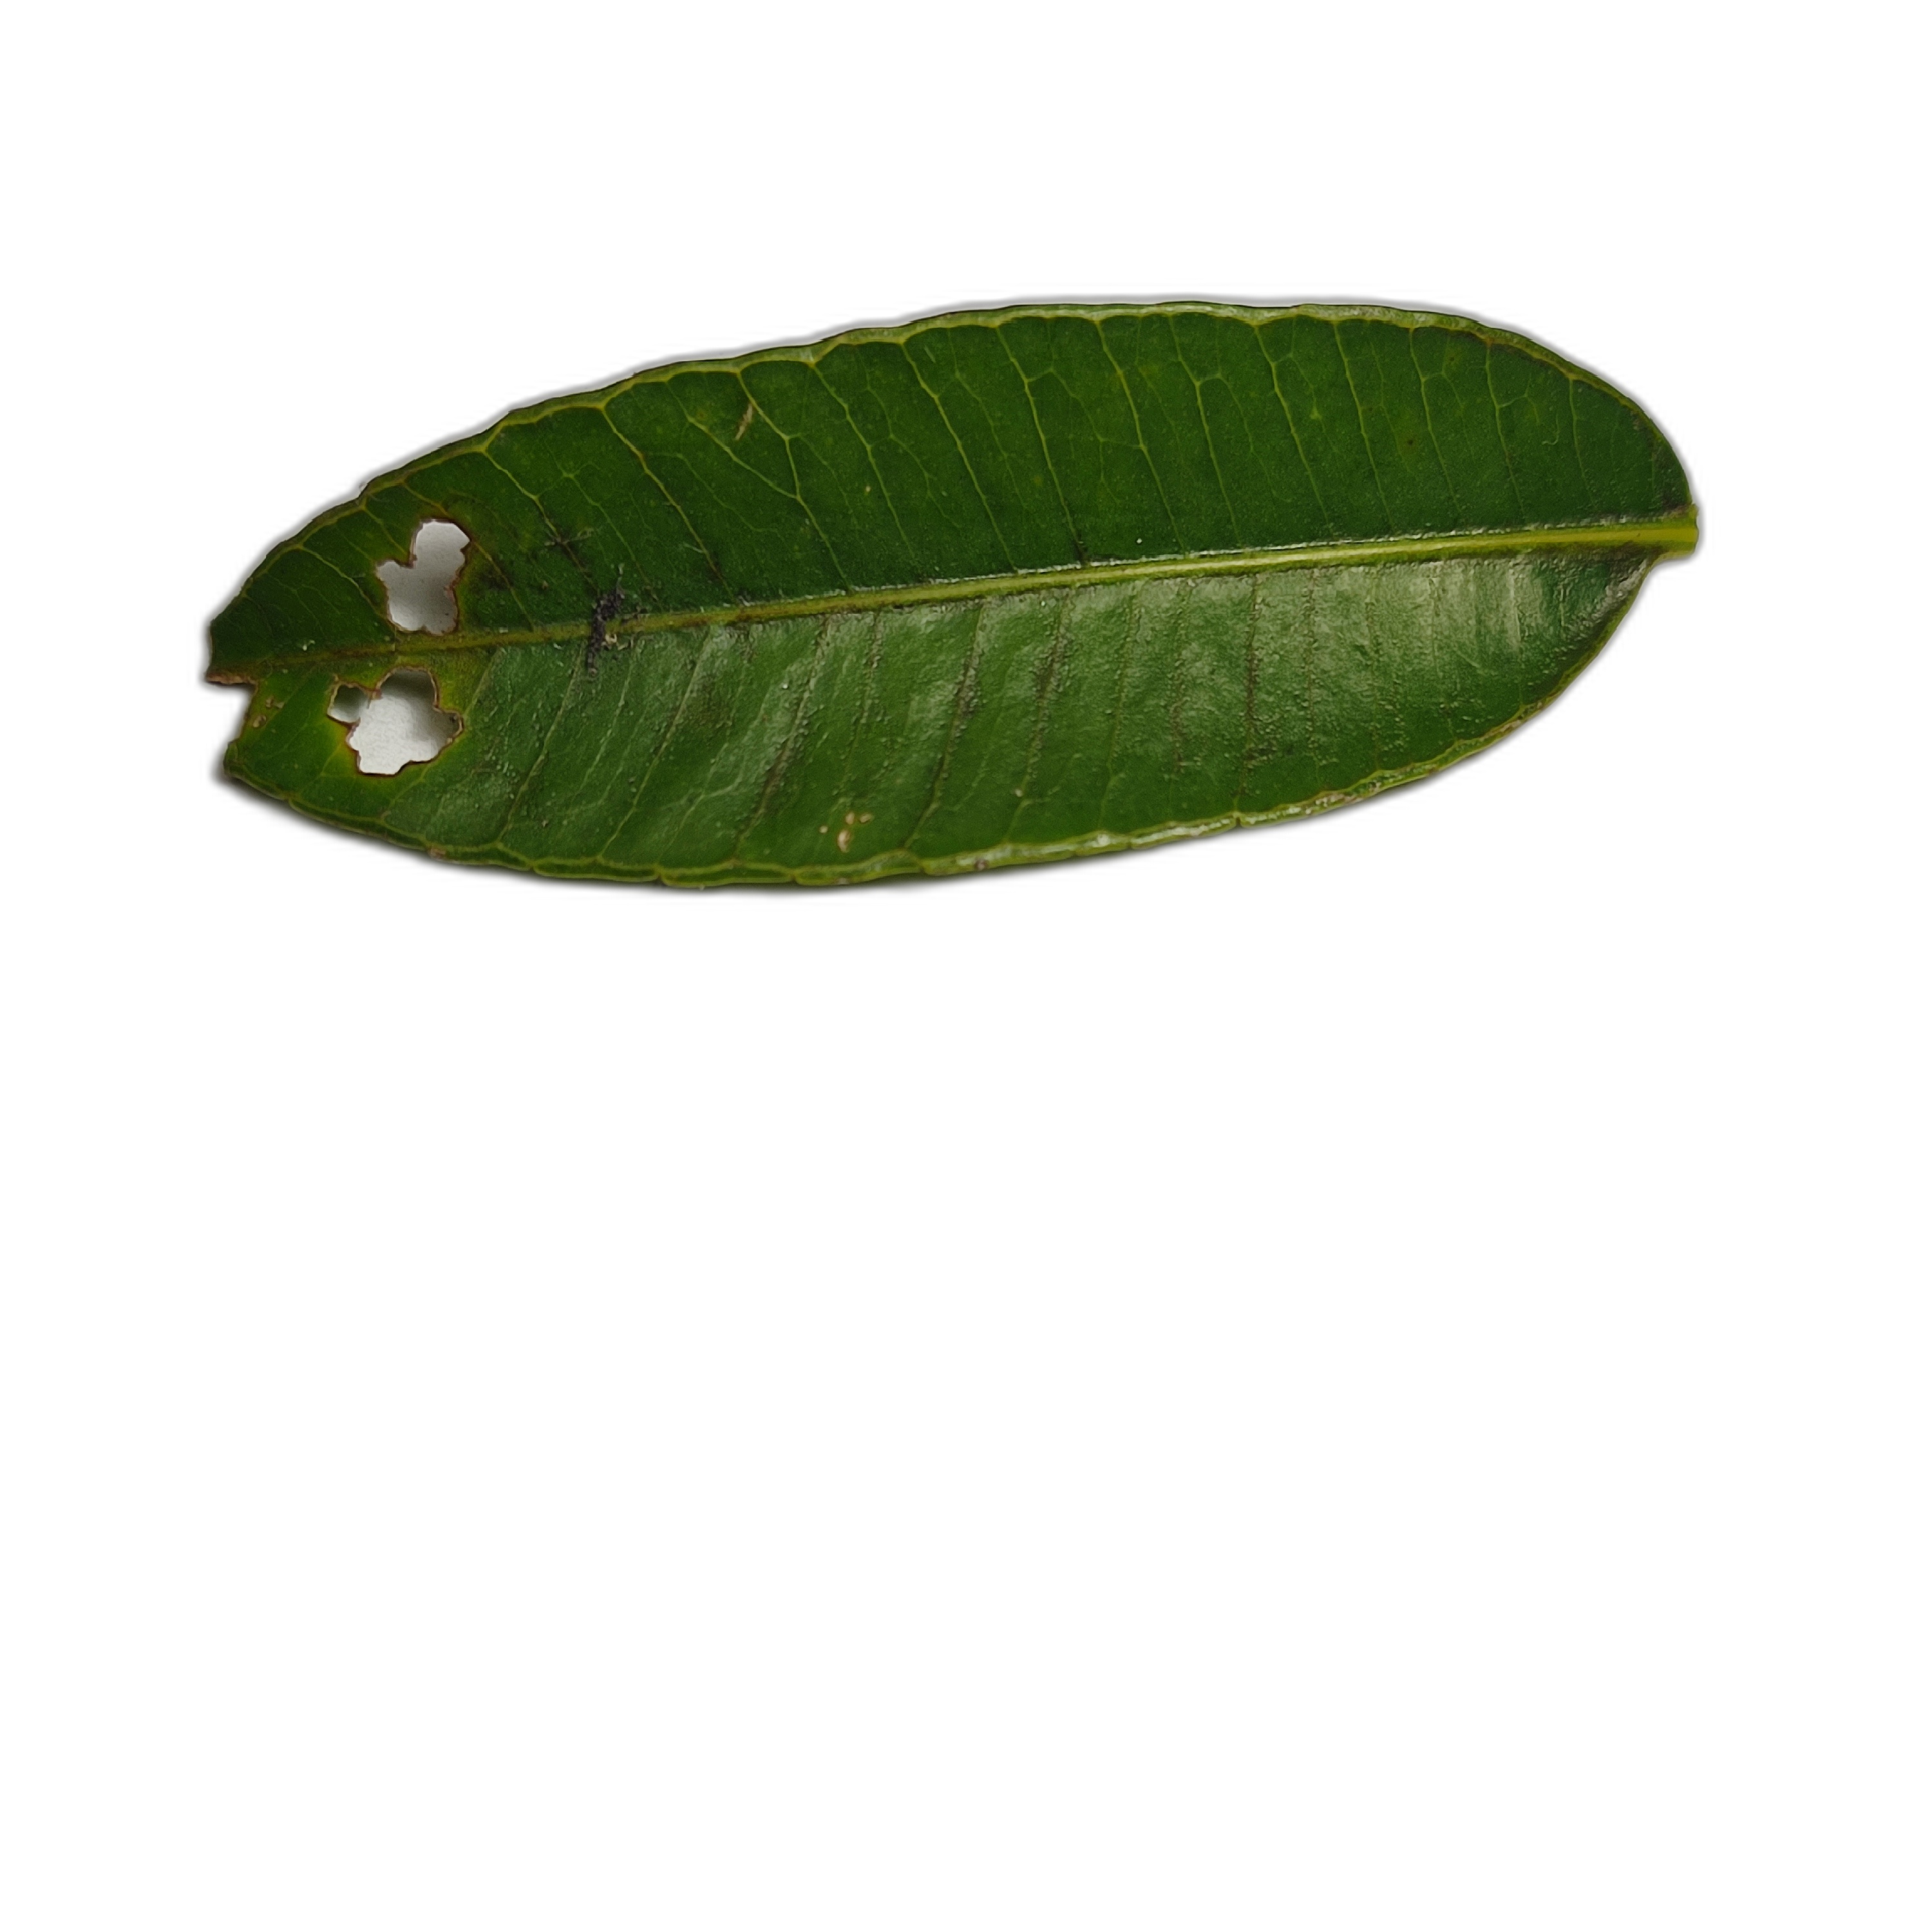
Label: not_healthy